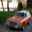
Label: automobile